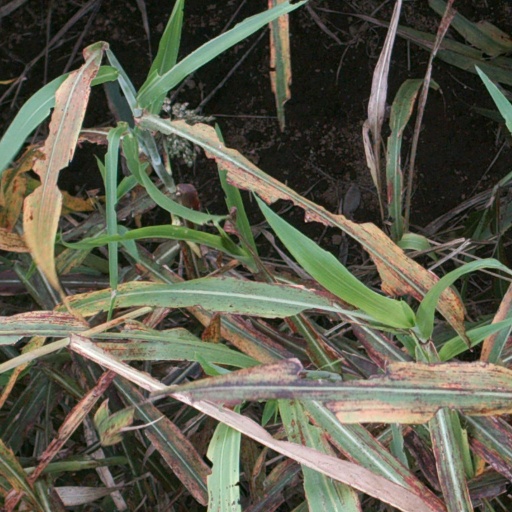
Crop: sorghum